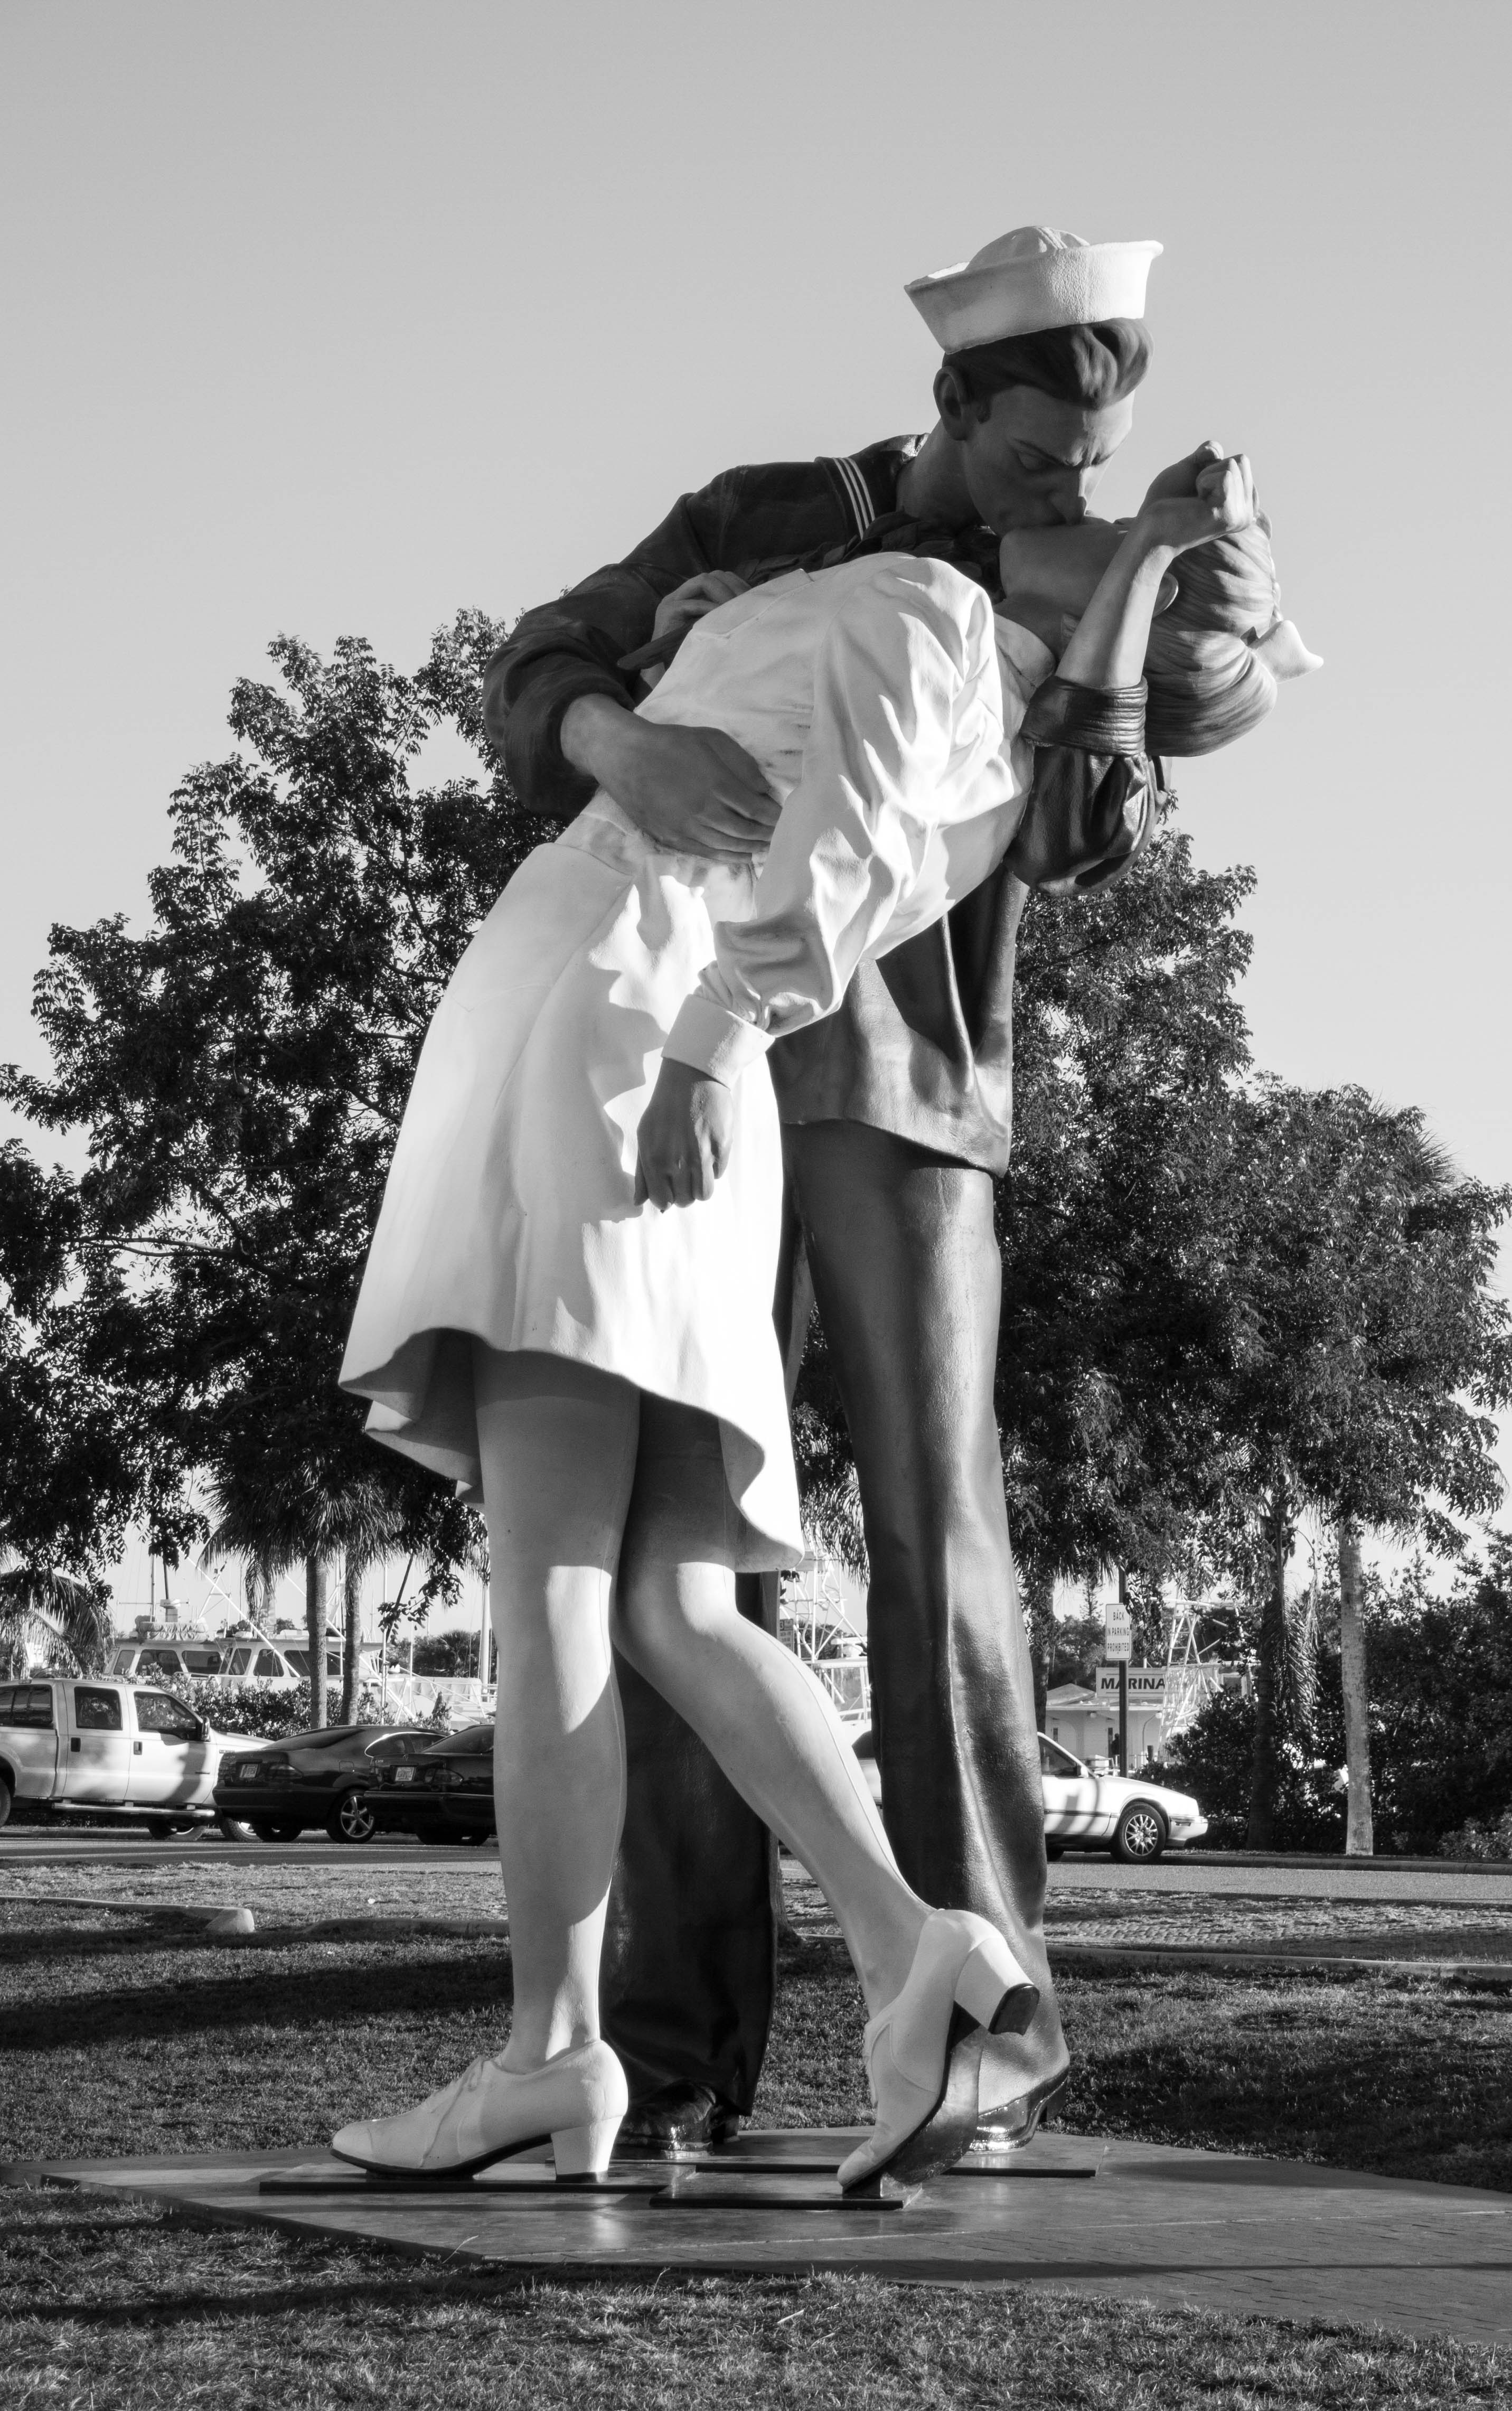
outdoor, person, black and white, architecture, structure, sky, woman, white, photography, town, building, old, city, monument, tourist, travel, standing, spring, sitting, ancient, landmark, historic, black, monochrome, lady, tourism, classical, dress, design, footwear, photograph, beauty, history, style, historical, classic, photo shoot, monochrome photography, human positions, war ending